Quaesitosaurus

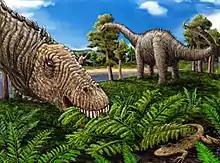
Restoration with hypothetical body

For example, according to Kurzanov and Bannikov, the skull of "Quaesitosaurus" was wider and showed a shorter scale leg (squamosum) without contact with the jugal, while the occipital condylus (which was rounded the head joint forming joint grinding of the back main area). Furthermore, these authors wrote that the side of the "Quaesitosaurus"' upper jaw had nine teeth, while it was only eight in "Nemegtosaurus". The lower jaw's tooth row was also longer, so the authors stated. However, later studies recognized that some of the morphological differences were created by subsequent deformations of the skulls. The skull of "Quaesitosaurus" dorsoventrally (vertically) is compressed, while the skull of "Nemegtosaurus" is pressed at an angle. Others of the characteristics listed by Kurzanov and Bannikov, such as the shorter scale bone and the lower number of teeth, could not be confirmed or refuted by later studies due to poorly. Still other characteristics such as the occipital condylus are too minor to be able to be used as diagnostic characteristics and can also be attributed to individual variations. Wilson (2005) published an extensive new description of the "Nemegtosaurus" skull and found further characteristics (autapomorphies) that support the status of its own genus for "Quaesitosaurus". For example, "Quaesitosaurus" shows, unlike "Nemegtosaurus", pits in the front square, while a comb was not present on the rear post orbital.